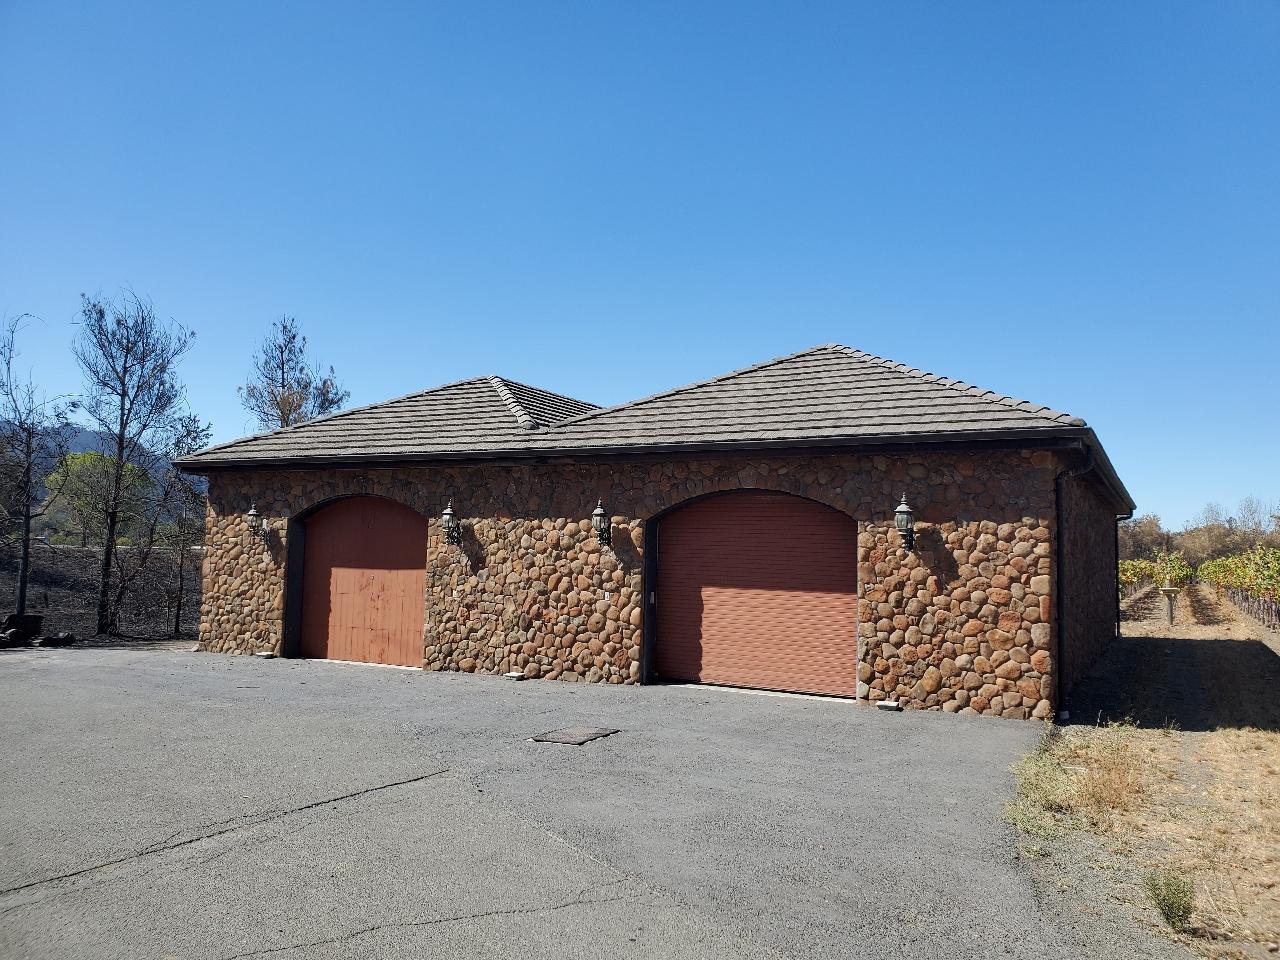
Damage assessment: no_damage